Pico da Vara

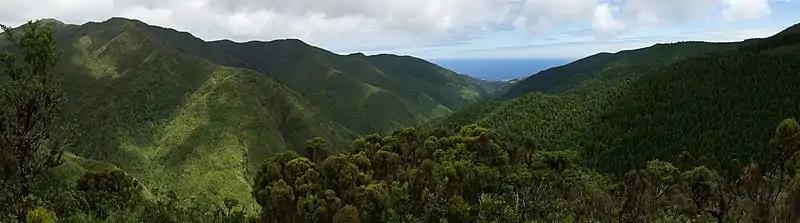
The mountainous range of the "Serra da Tronqueira" and "Pico da Vara"

The mountain lies in the eastern part of the island, in the "Serra da Tronqueira" range, within the confluence of the municipalities of Nordeste and Povoação.